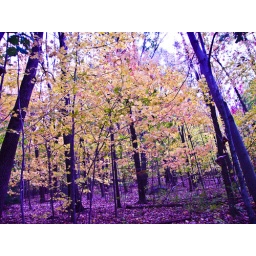
Deep in the forest a non-purple tree grows, and becomes an outcast eventually losing its leaves and identity